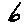
Label: 6